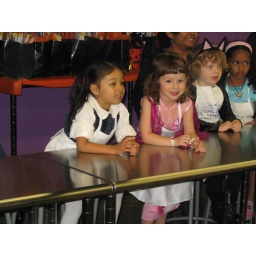
birthday girl in pink